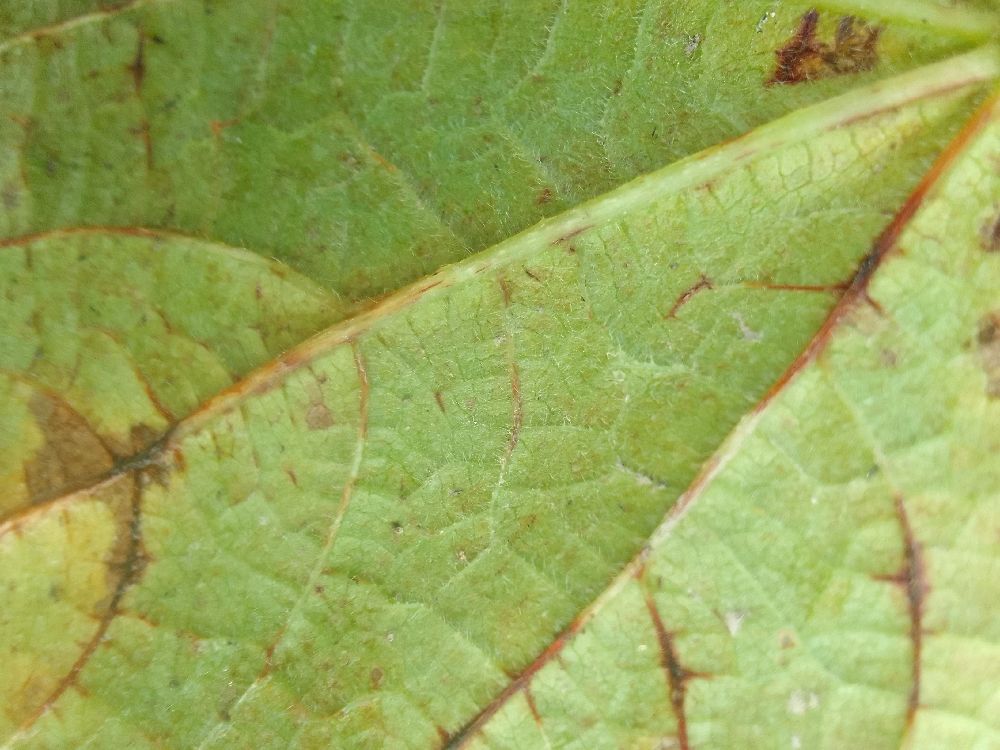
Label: anthracnose